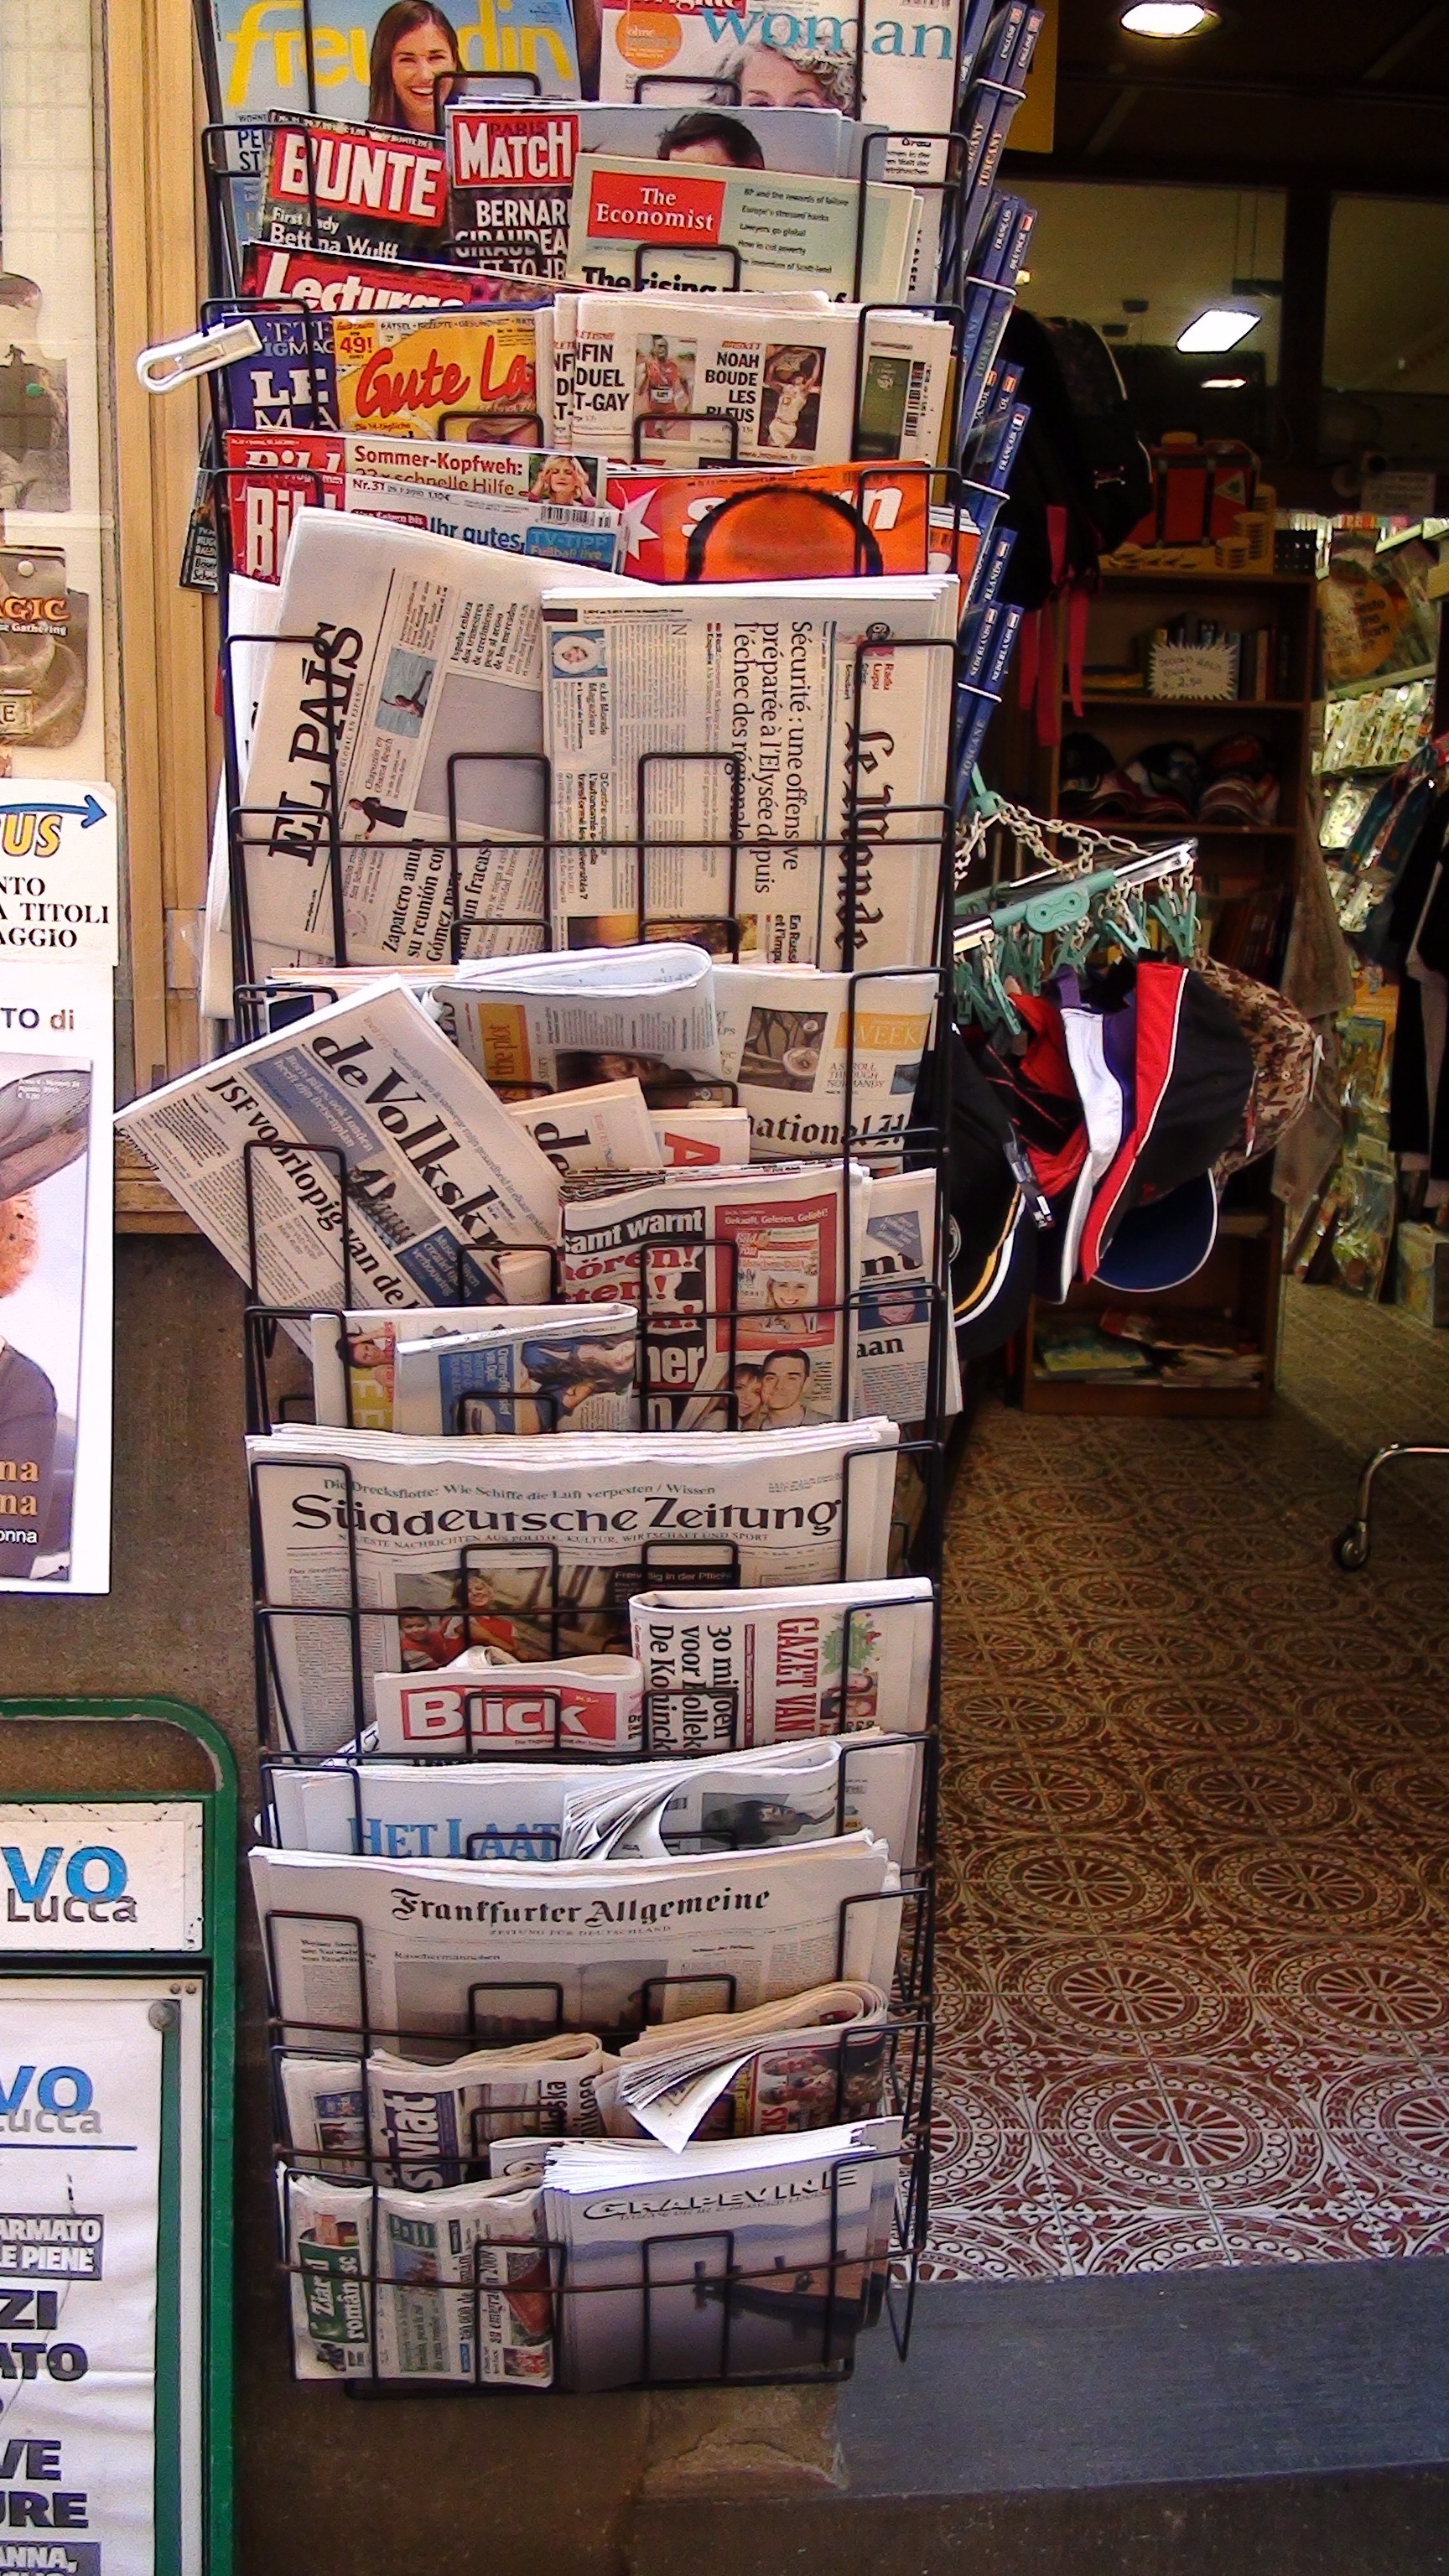
read, journal, newspaper, market, kiosk, news, retail, newspapers, bookselling, news message